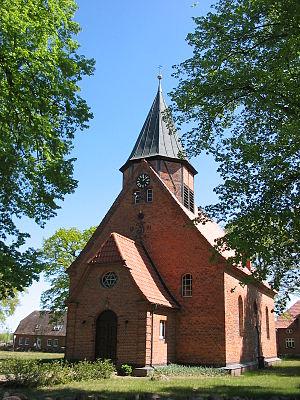
Groß Laasch est une municipalité allemande du land de Mecklembourg-Poméranie-Occidentale et l'arrondissement de Ludwigslust-Parchim. En 2013, elle comptait 963 hab.